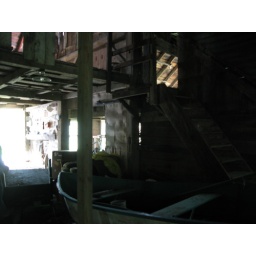
barn 2 is spacious - that's a boat in the foreground!